Washington apples

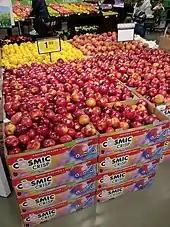
Cosmic Crisp is a 21st century apple variety first created, then grown exclusively in Washington

Apple boxes were used to preserve fruit quality during transportation, and Wenatchee emerged as a production center. Colorful box labels were used for marketing by the second decade of the 20th century.